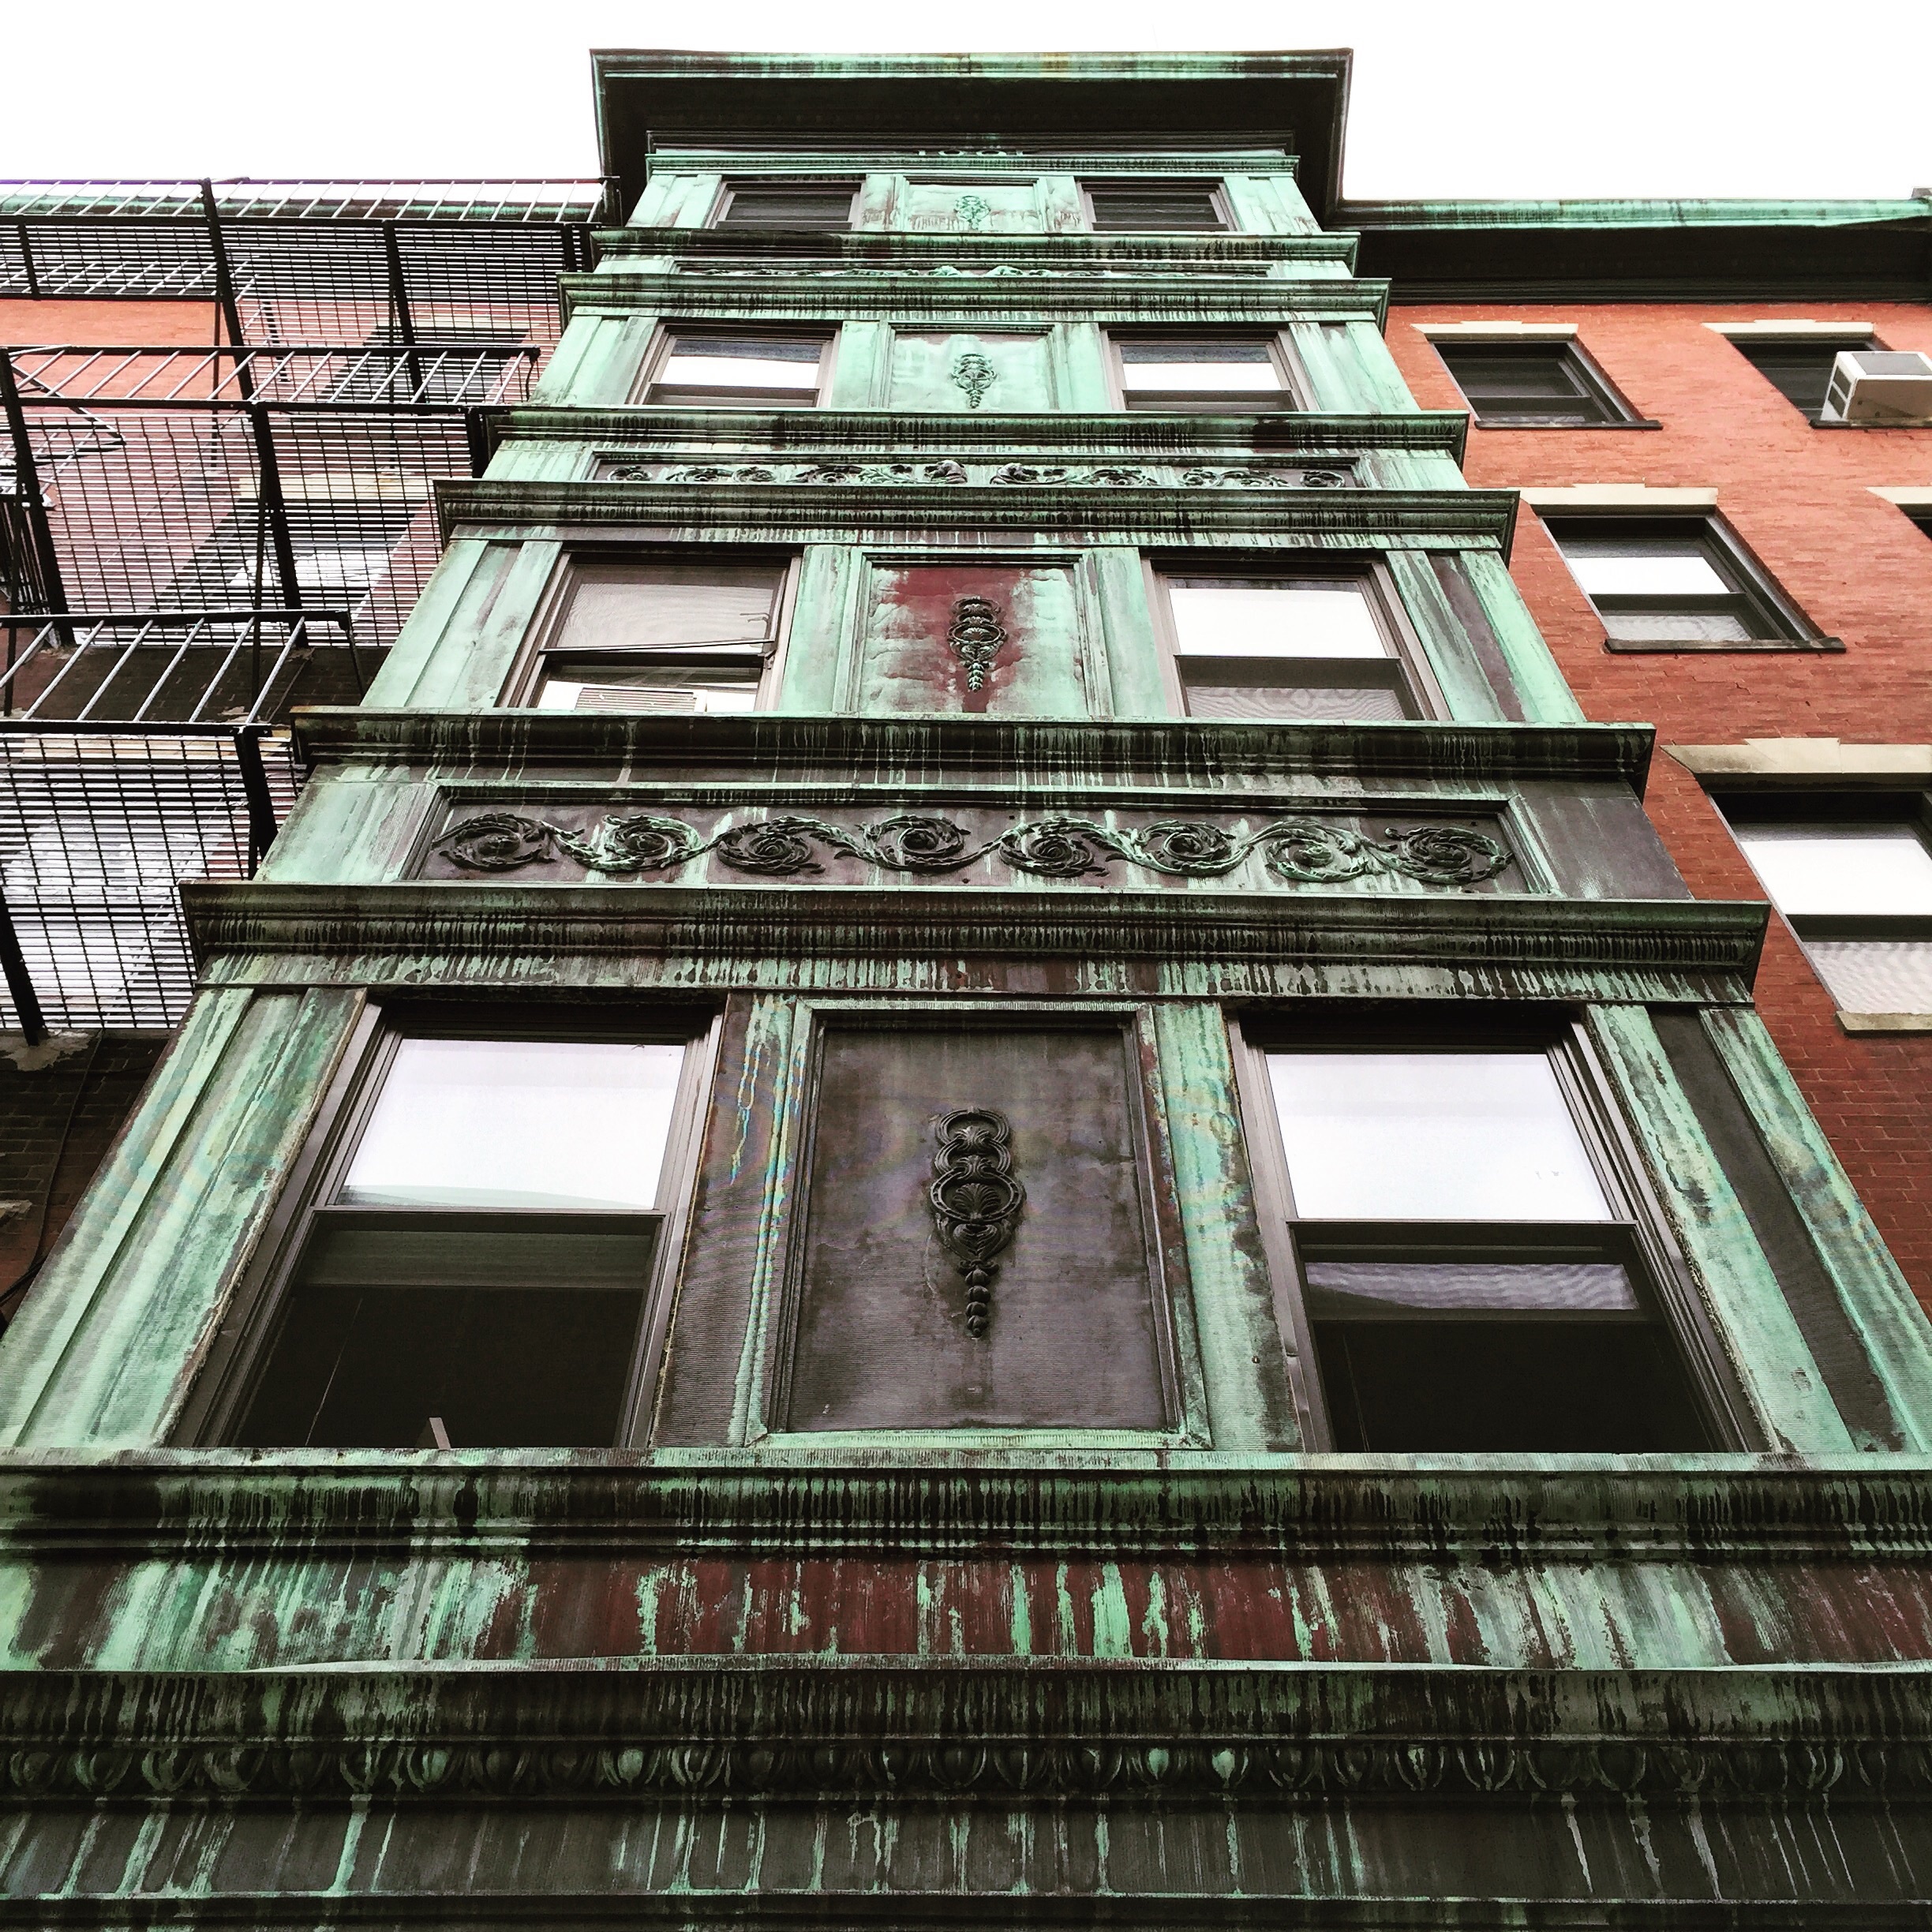
architecture, structure, window, skyscraper, downtown, landmark, facade, stadium, symmetry, urban area